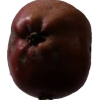
Label: Apple 18